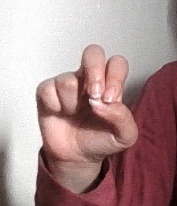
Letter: gaaf